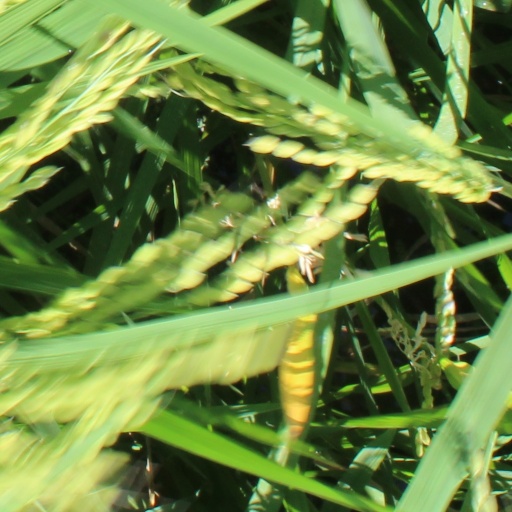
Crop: rice